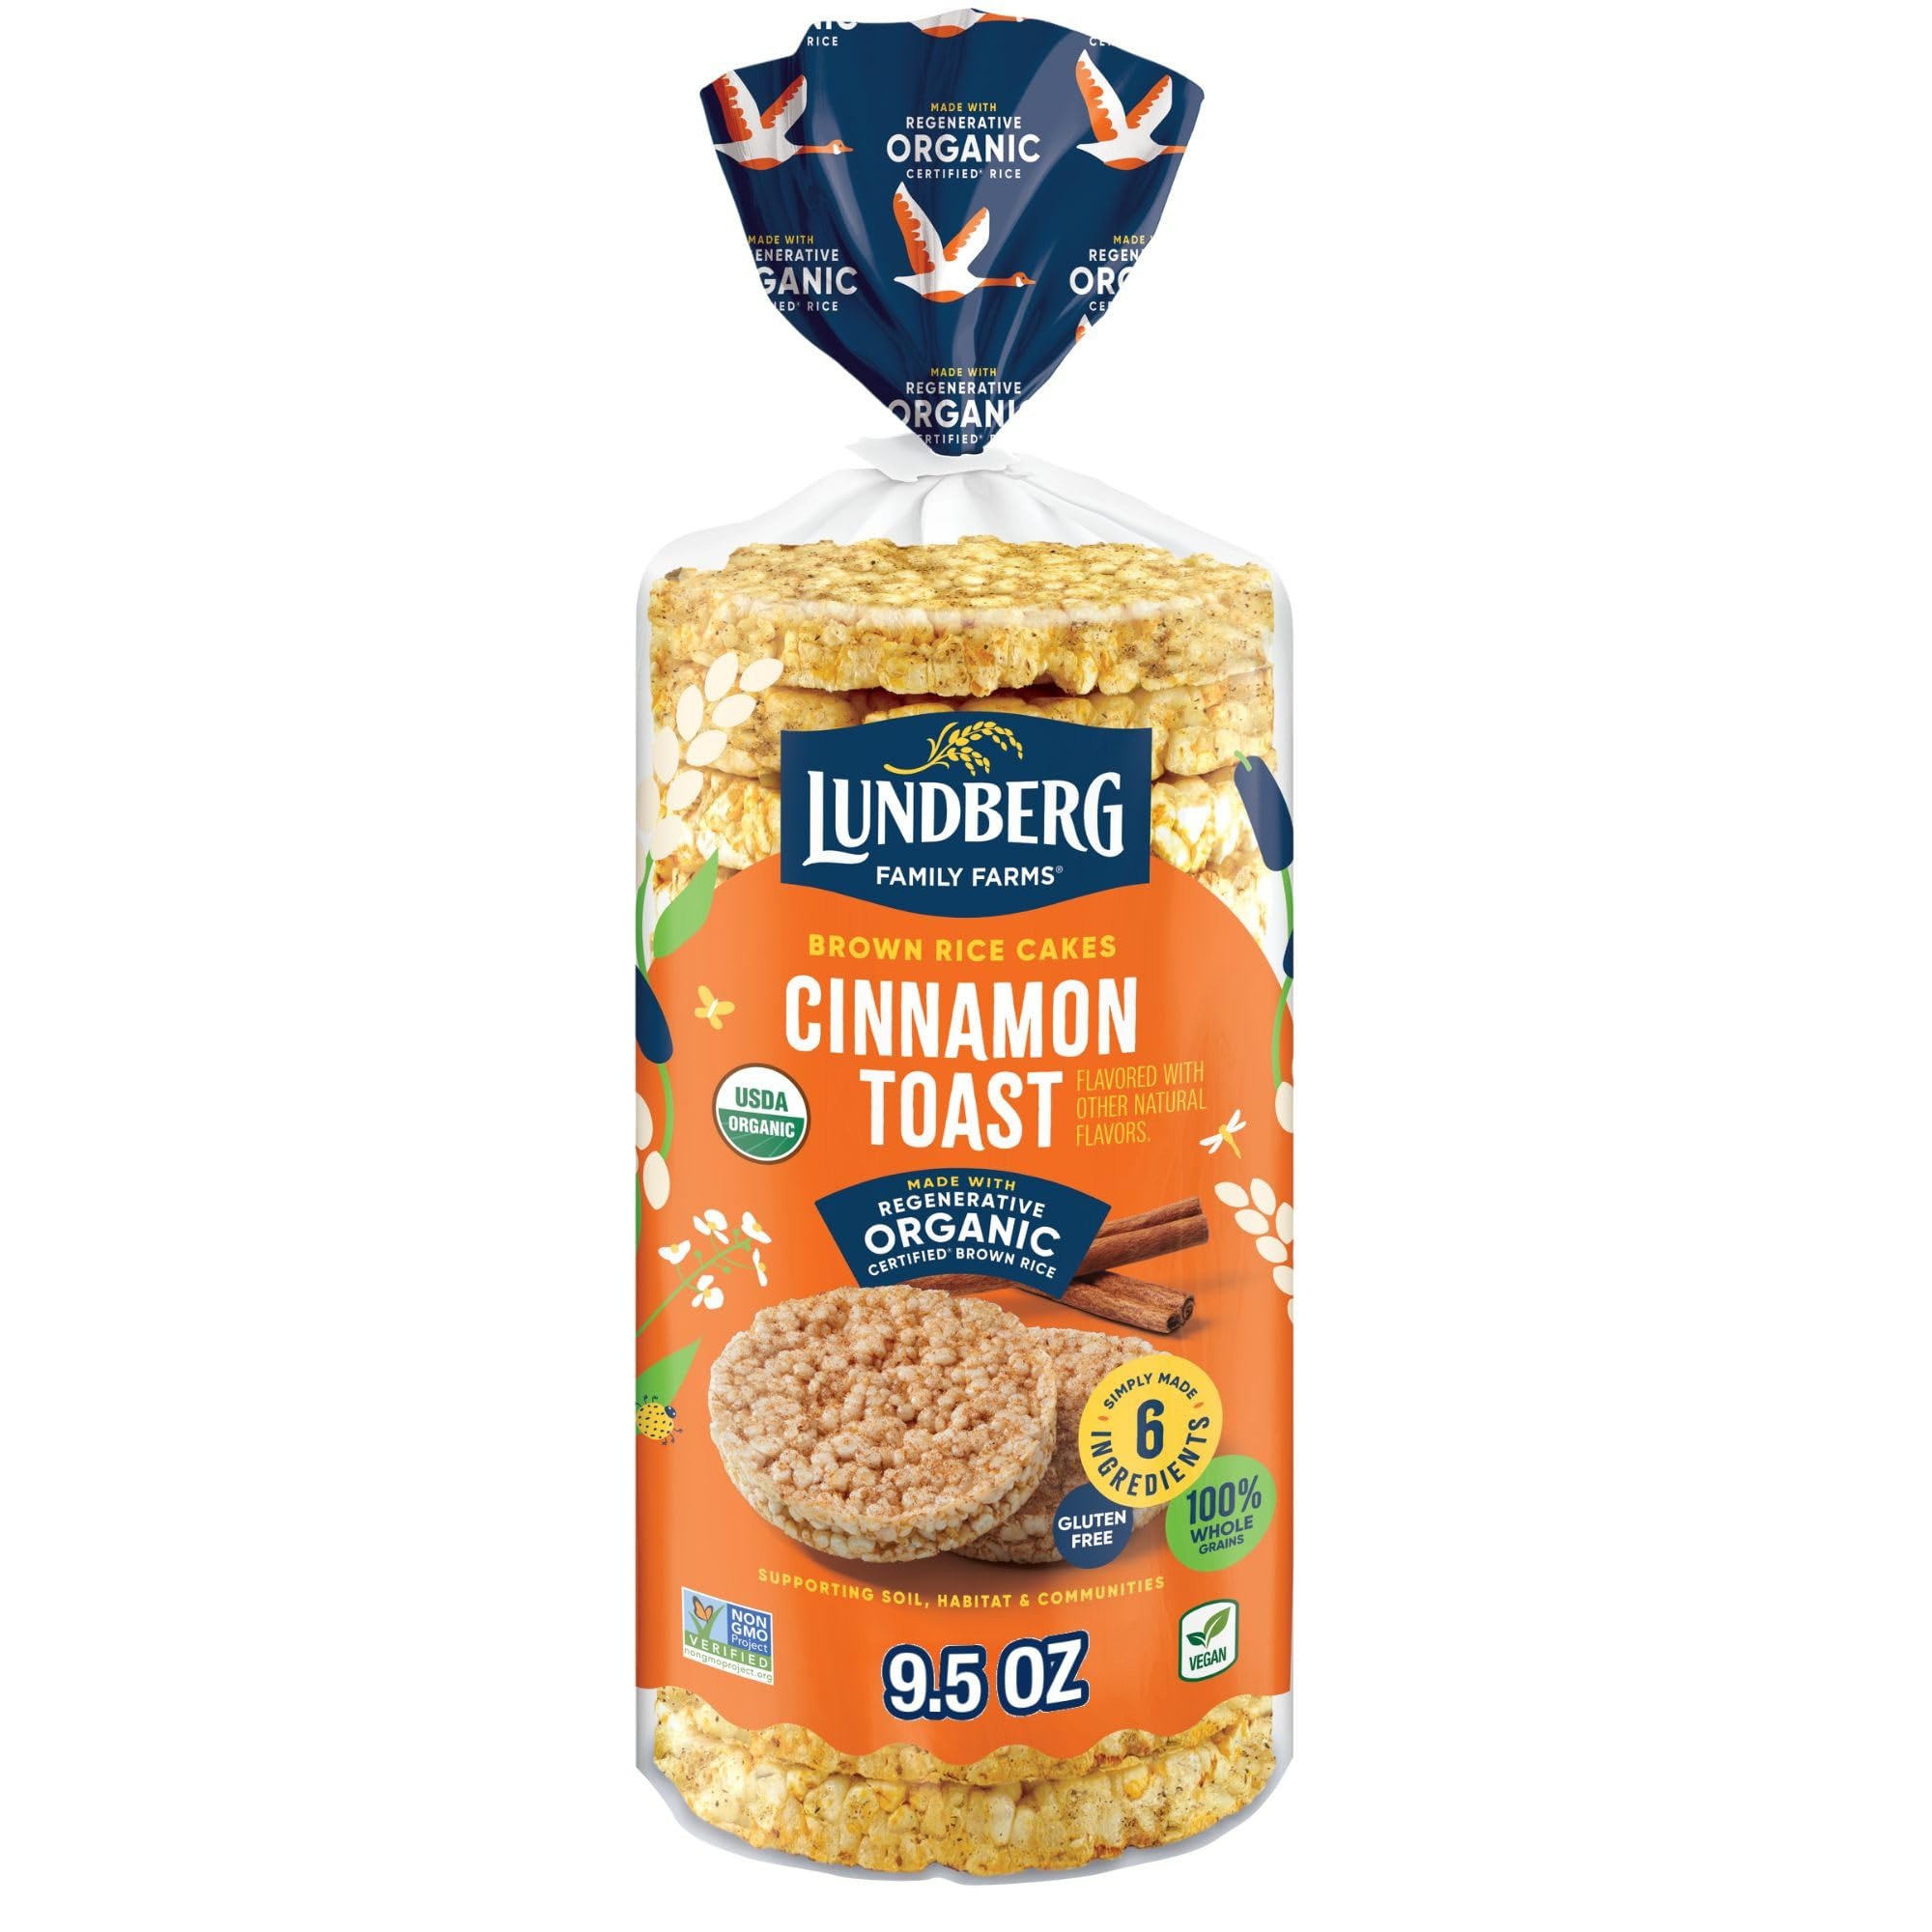
Item Name: Lundberg Rice Cake Cnmn Toast Org 9.5 OZ
Value: 9.5
Unit: Ounce

Price: 4.14